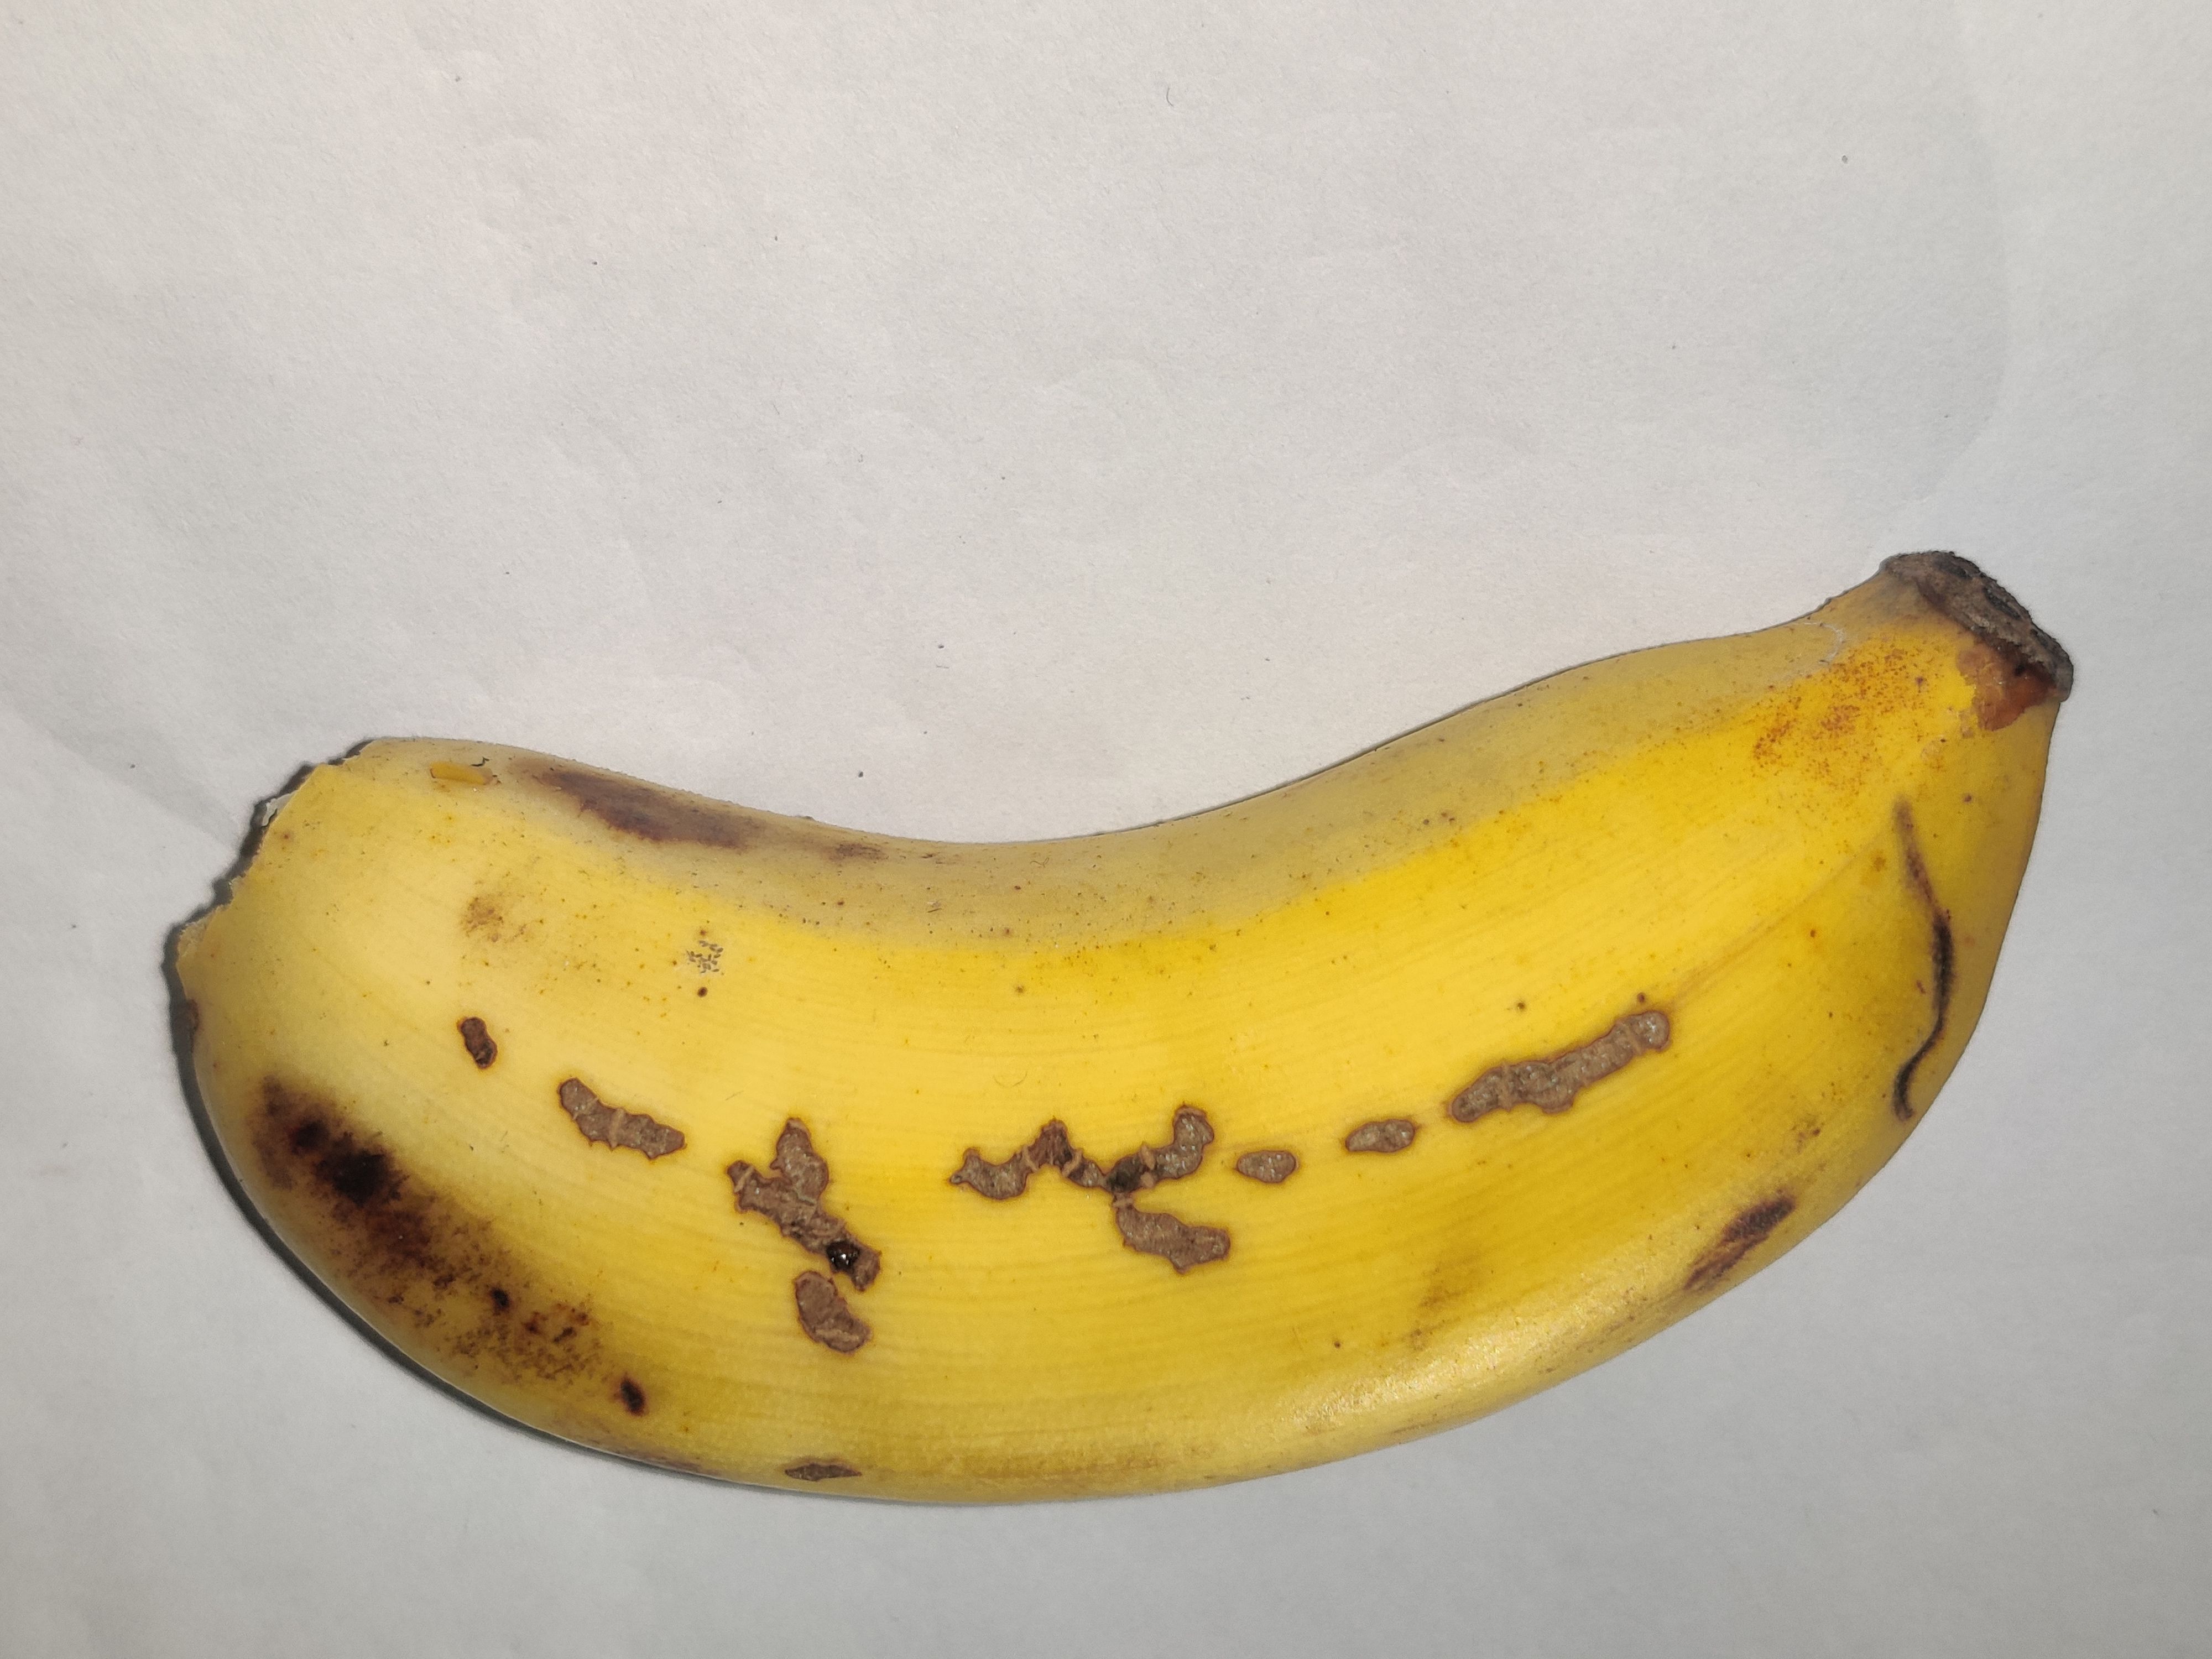
Fruit: banana
Grade: 2nd-grade